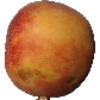
Label: Peach 1